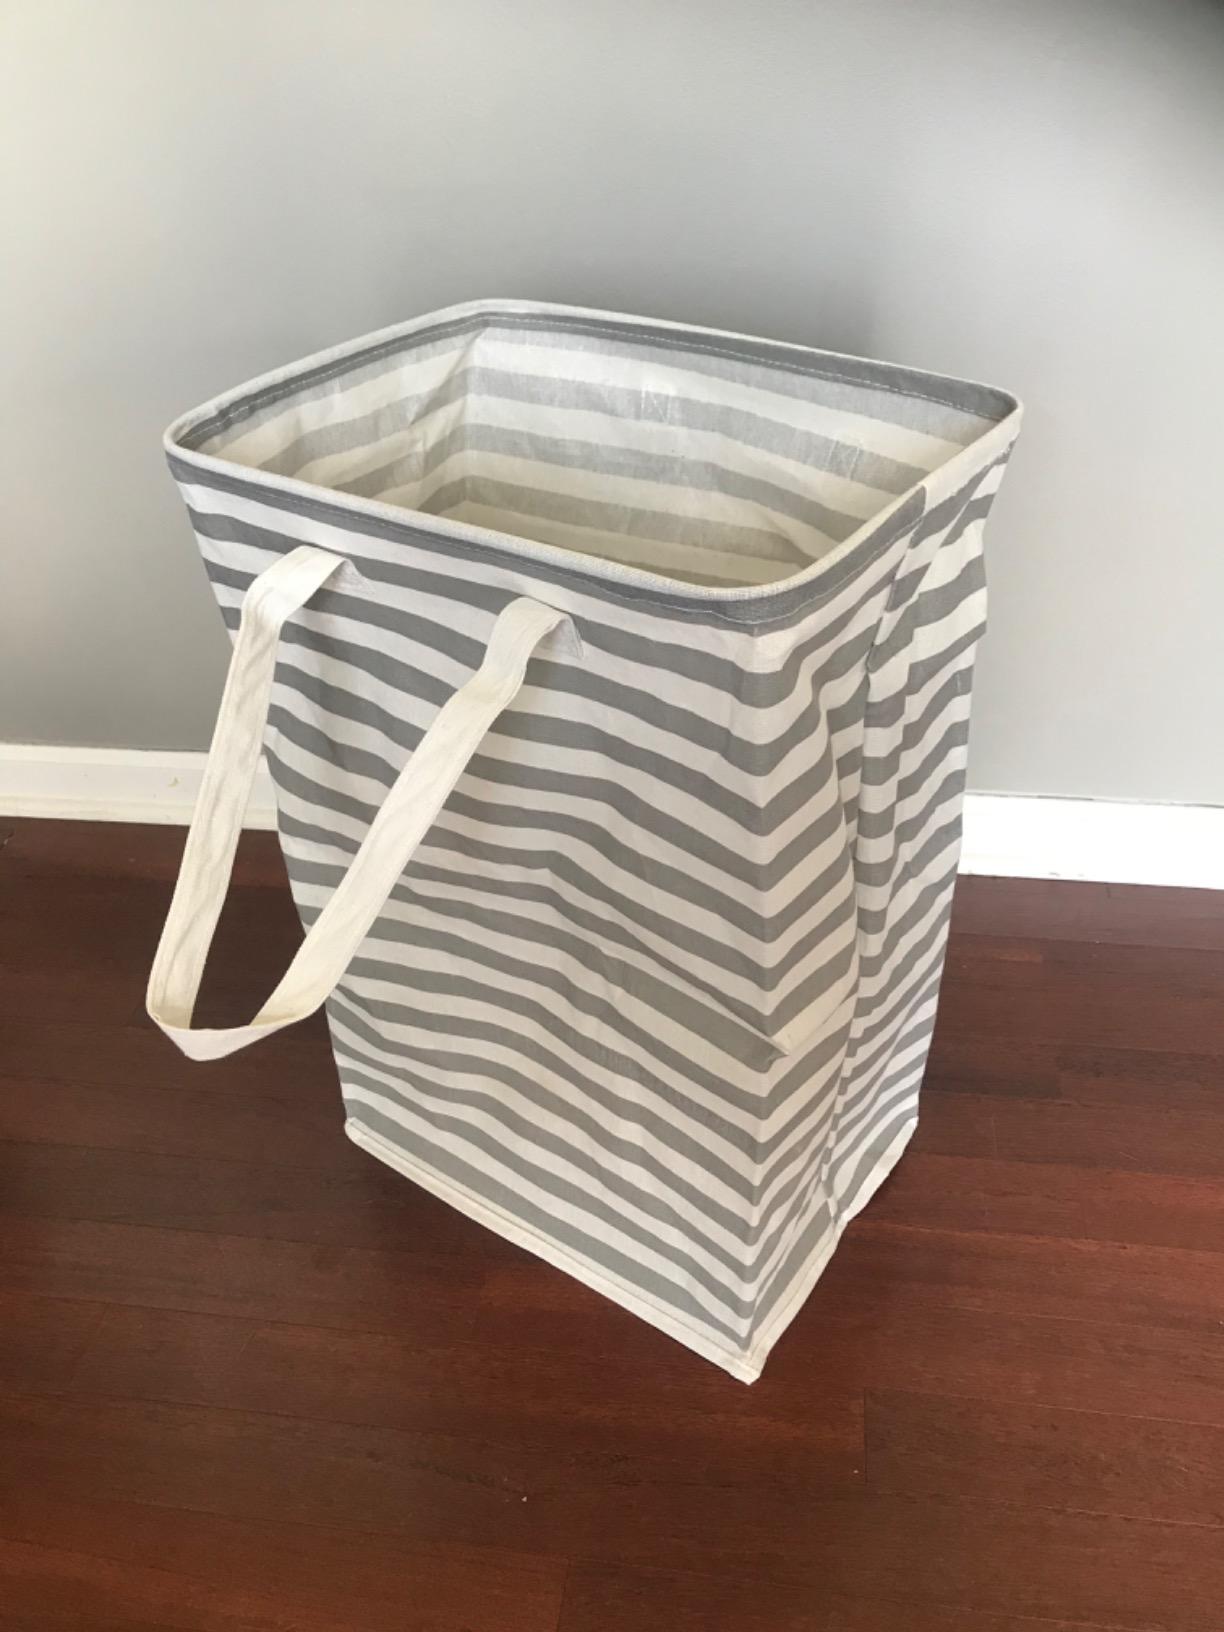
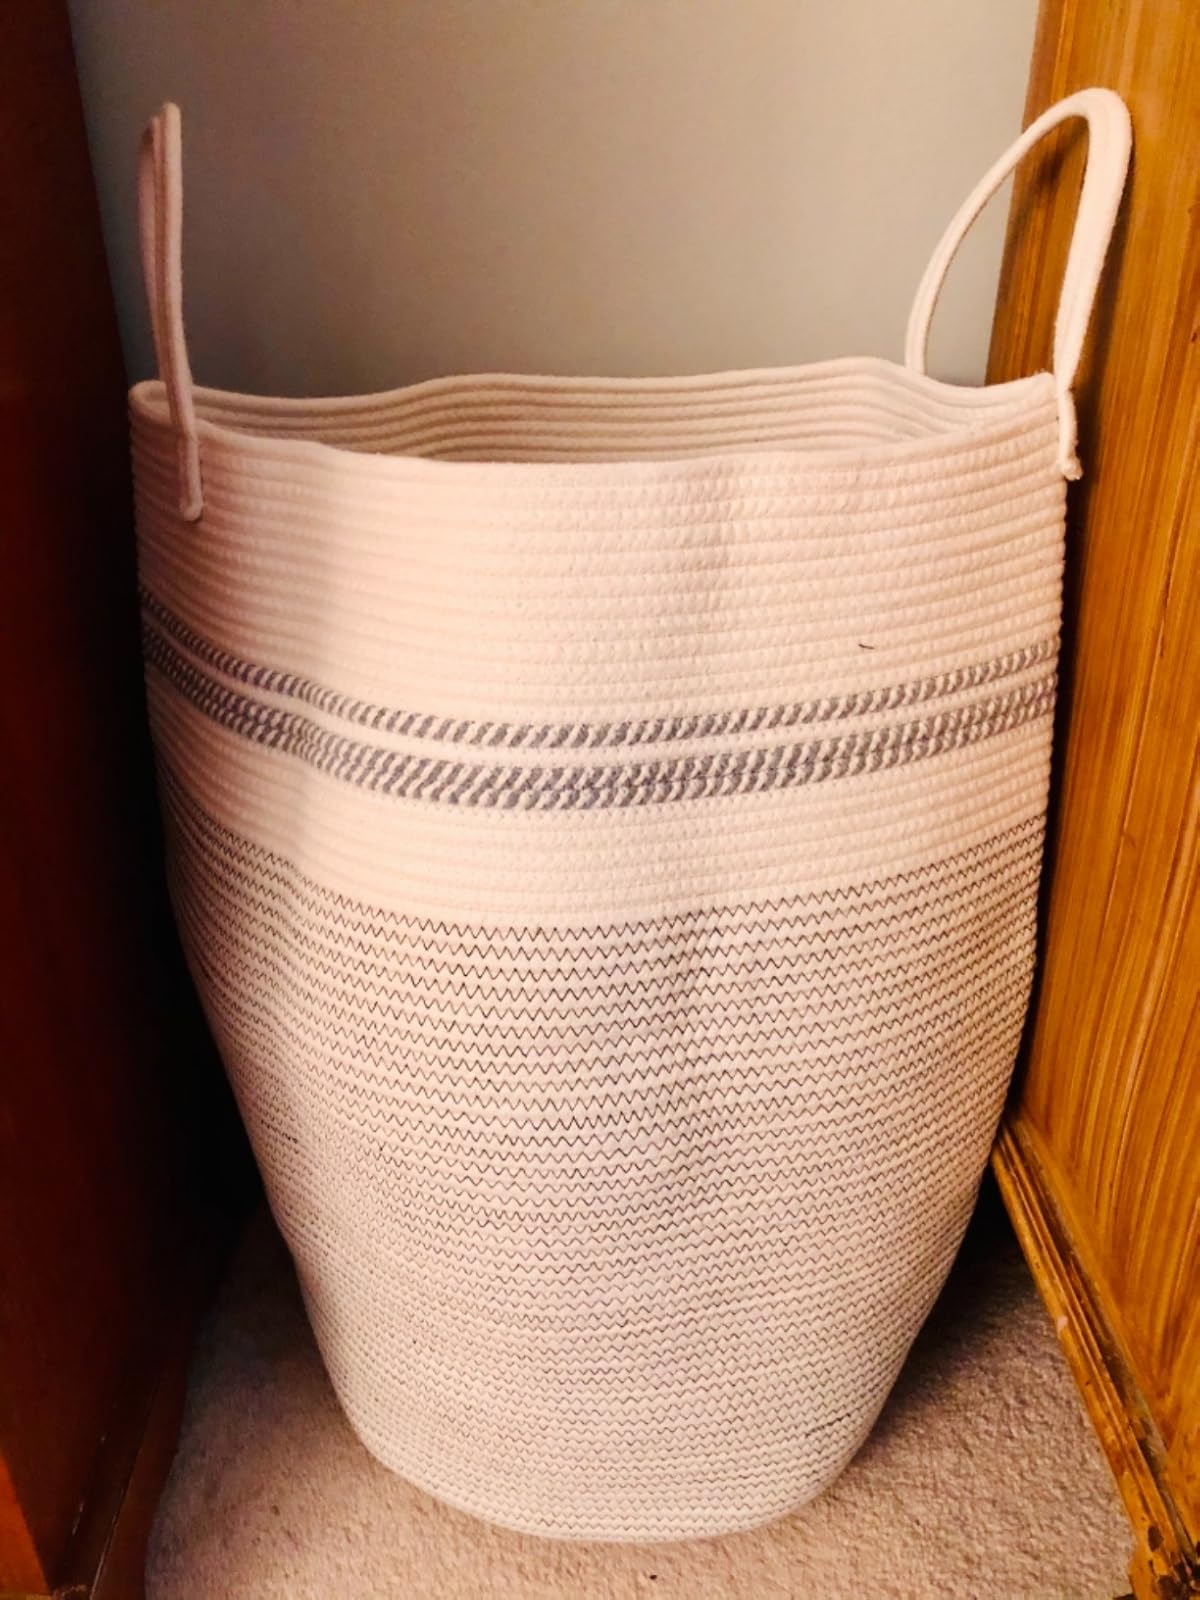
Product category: items_hamper
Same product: no